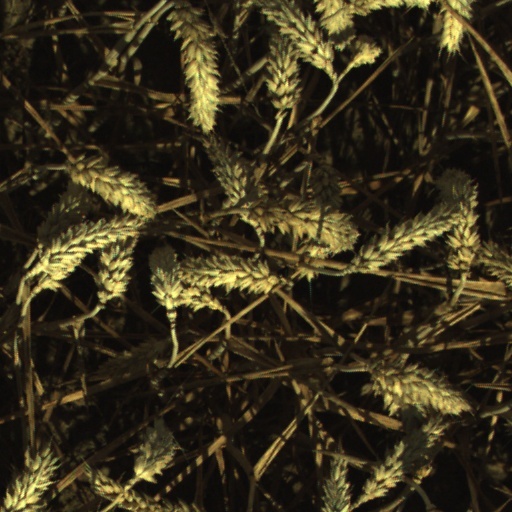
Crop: wheat